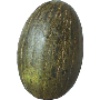
Label: Melon Piel de Sapo 1